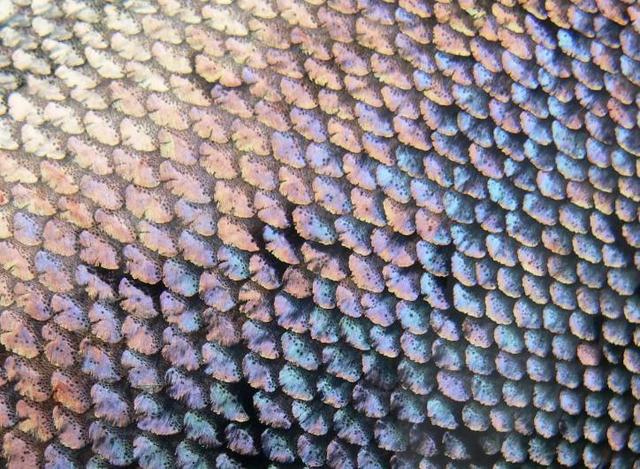
Texture: scaly